Artur Dziambor

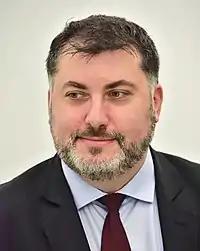
Artur Dziambor

Artur Erwin Dziambor (born 27 January 1982 in Gdynia) is a Polish politician and teacher. He has been a vice-chairman of KORWiN and a deputy in the Sejm since 2019.